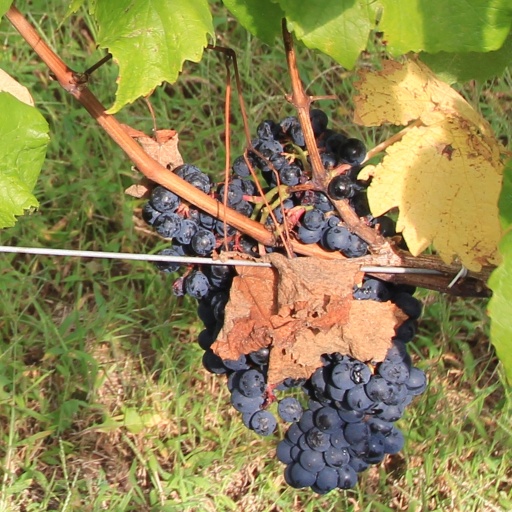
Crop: grape